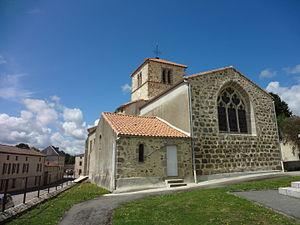
Amailloux est une commune du centre-ouest de la France située dans le département des Deux-Sèvres en région Nouvelle-Aquitaine.